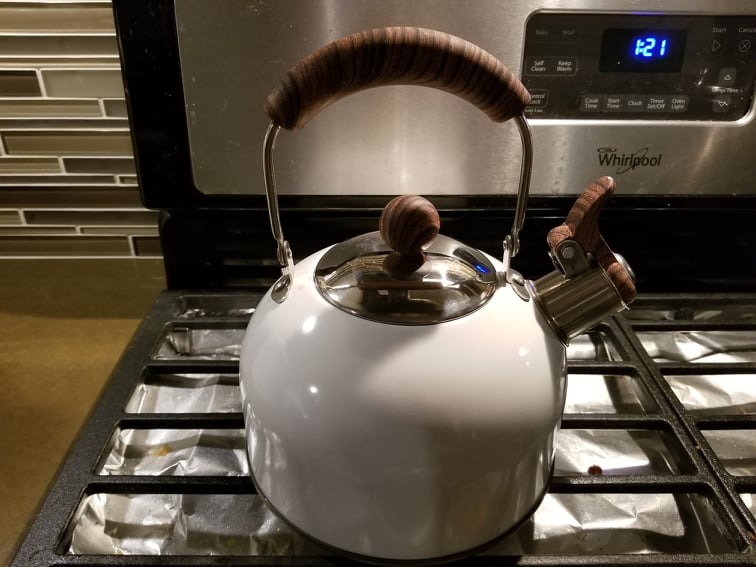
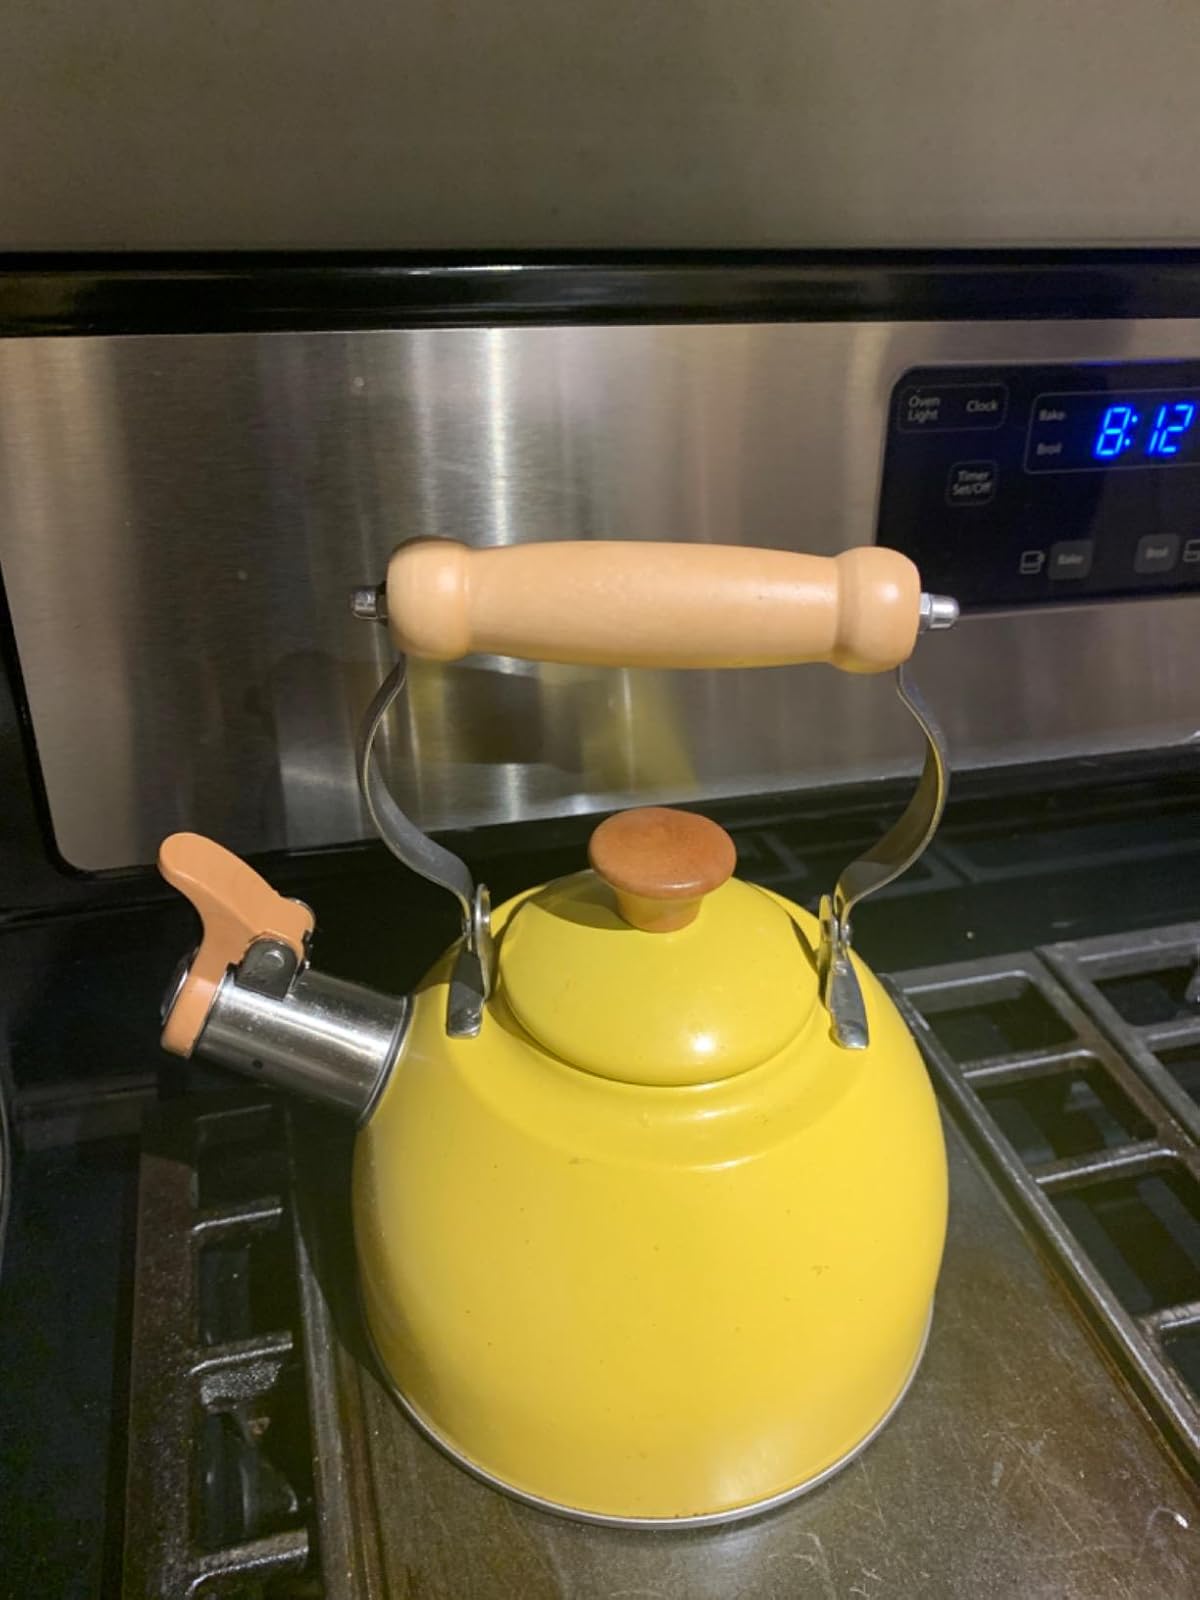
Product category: items_kettle
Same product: no